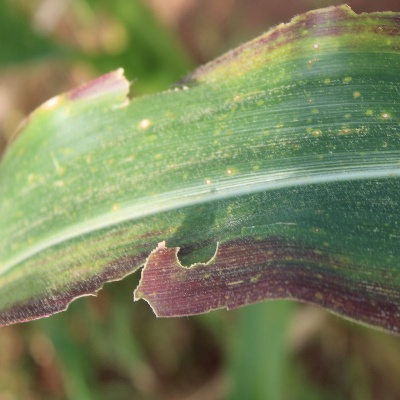
Crop: Maize
Condition: leaf blight